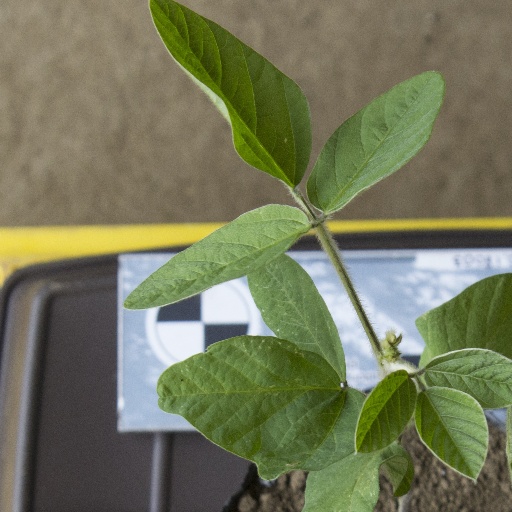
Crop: soybean